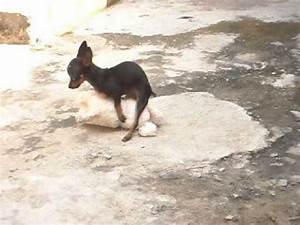
Label: cane